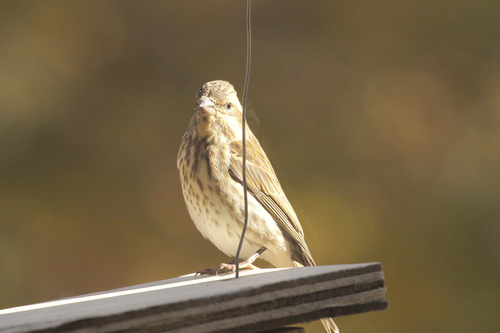
this bird has a brown and white speckled underbelly.
brown shaded bird with brown speckled belly and breast and dark brown shaded wings.
small bird with small, brown, pointy beak, white breast and belly with dark brown spotting, and predominantly dark brown wings.
this is a brown bird with a light belly and brown patches, brown wings with a thin white wingbar.
a medium bird with a white belly, a brown spotted chest, and long brown wings.
this particular bird has a white belly and breast and brown patches
this particular bird has a belly that is white with brown spotsthe small bird has with light brown feathers and small feet.
this tan and white multicolored bird has a spotted breast and belly.
this bird has wings that are grey and has a white belly
Species: Field Sparrow